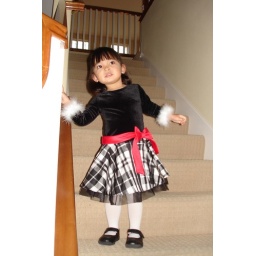
cute in her Christmas dress